History of South Africa

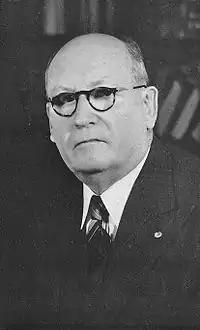
Daniel François Malan, National Party leader from 1934 to 1953

From the 1830s onwards, numbers of white settlers from the Cape Colony crossed the Orange River and started arriving in the fertile southern part of territory known as the Lower Caledon Valley, which was occupied by Basotho cattle herders under the authority of the Basotho founding monarch Moshoeshoe I. In 1845, a treaty was signed between the British colonists and Moshoeshoe, which recognised white settlement in the area. No firm boundaries were drawn between the area of white settlement and Moshoeshoe's kingdom, which led to border clashes. Moshoeshoe was under the impression he was loaning grazing land to the settlers in accordance with African precepts of occupation rather than ownership, while the settlers believed they had been granted permanent land rights. Afrikaner settlers in particular were loath to live under Moshoesoe's authority and among Africans.